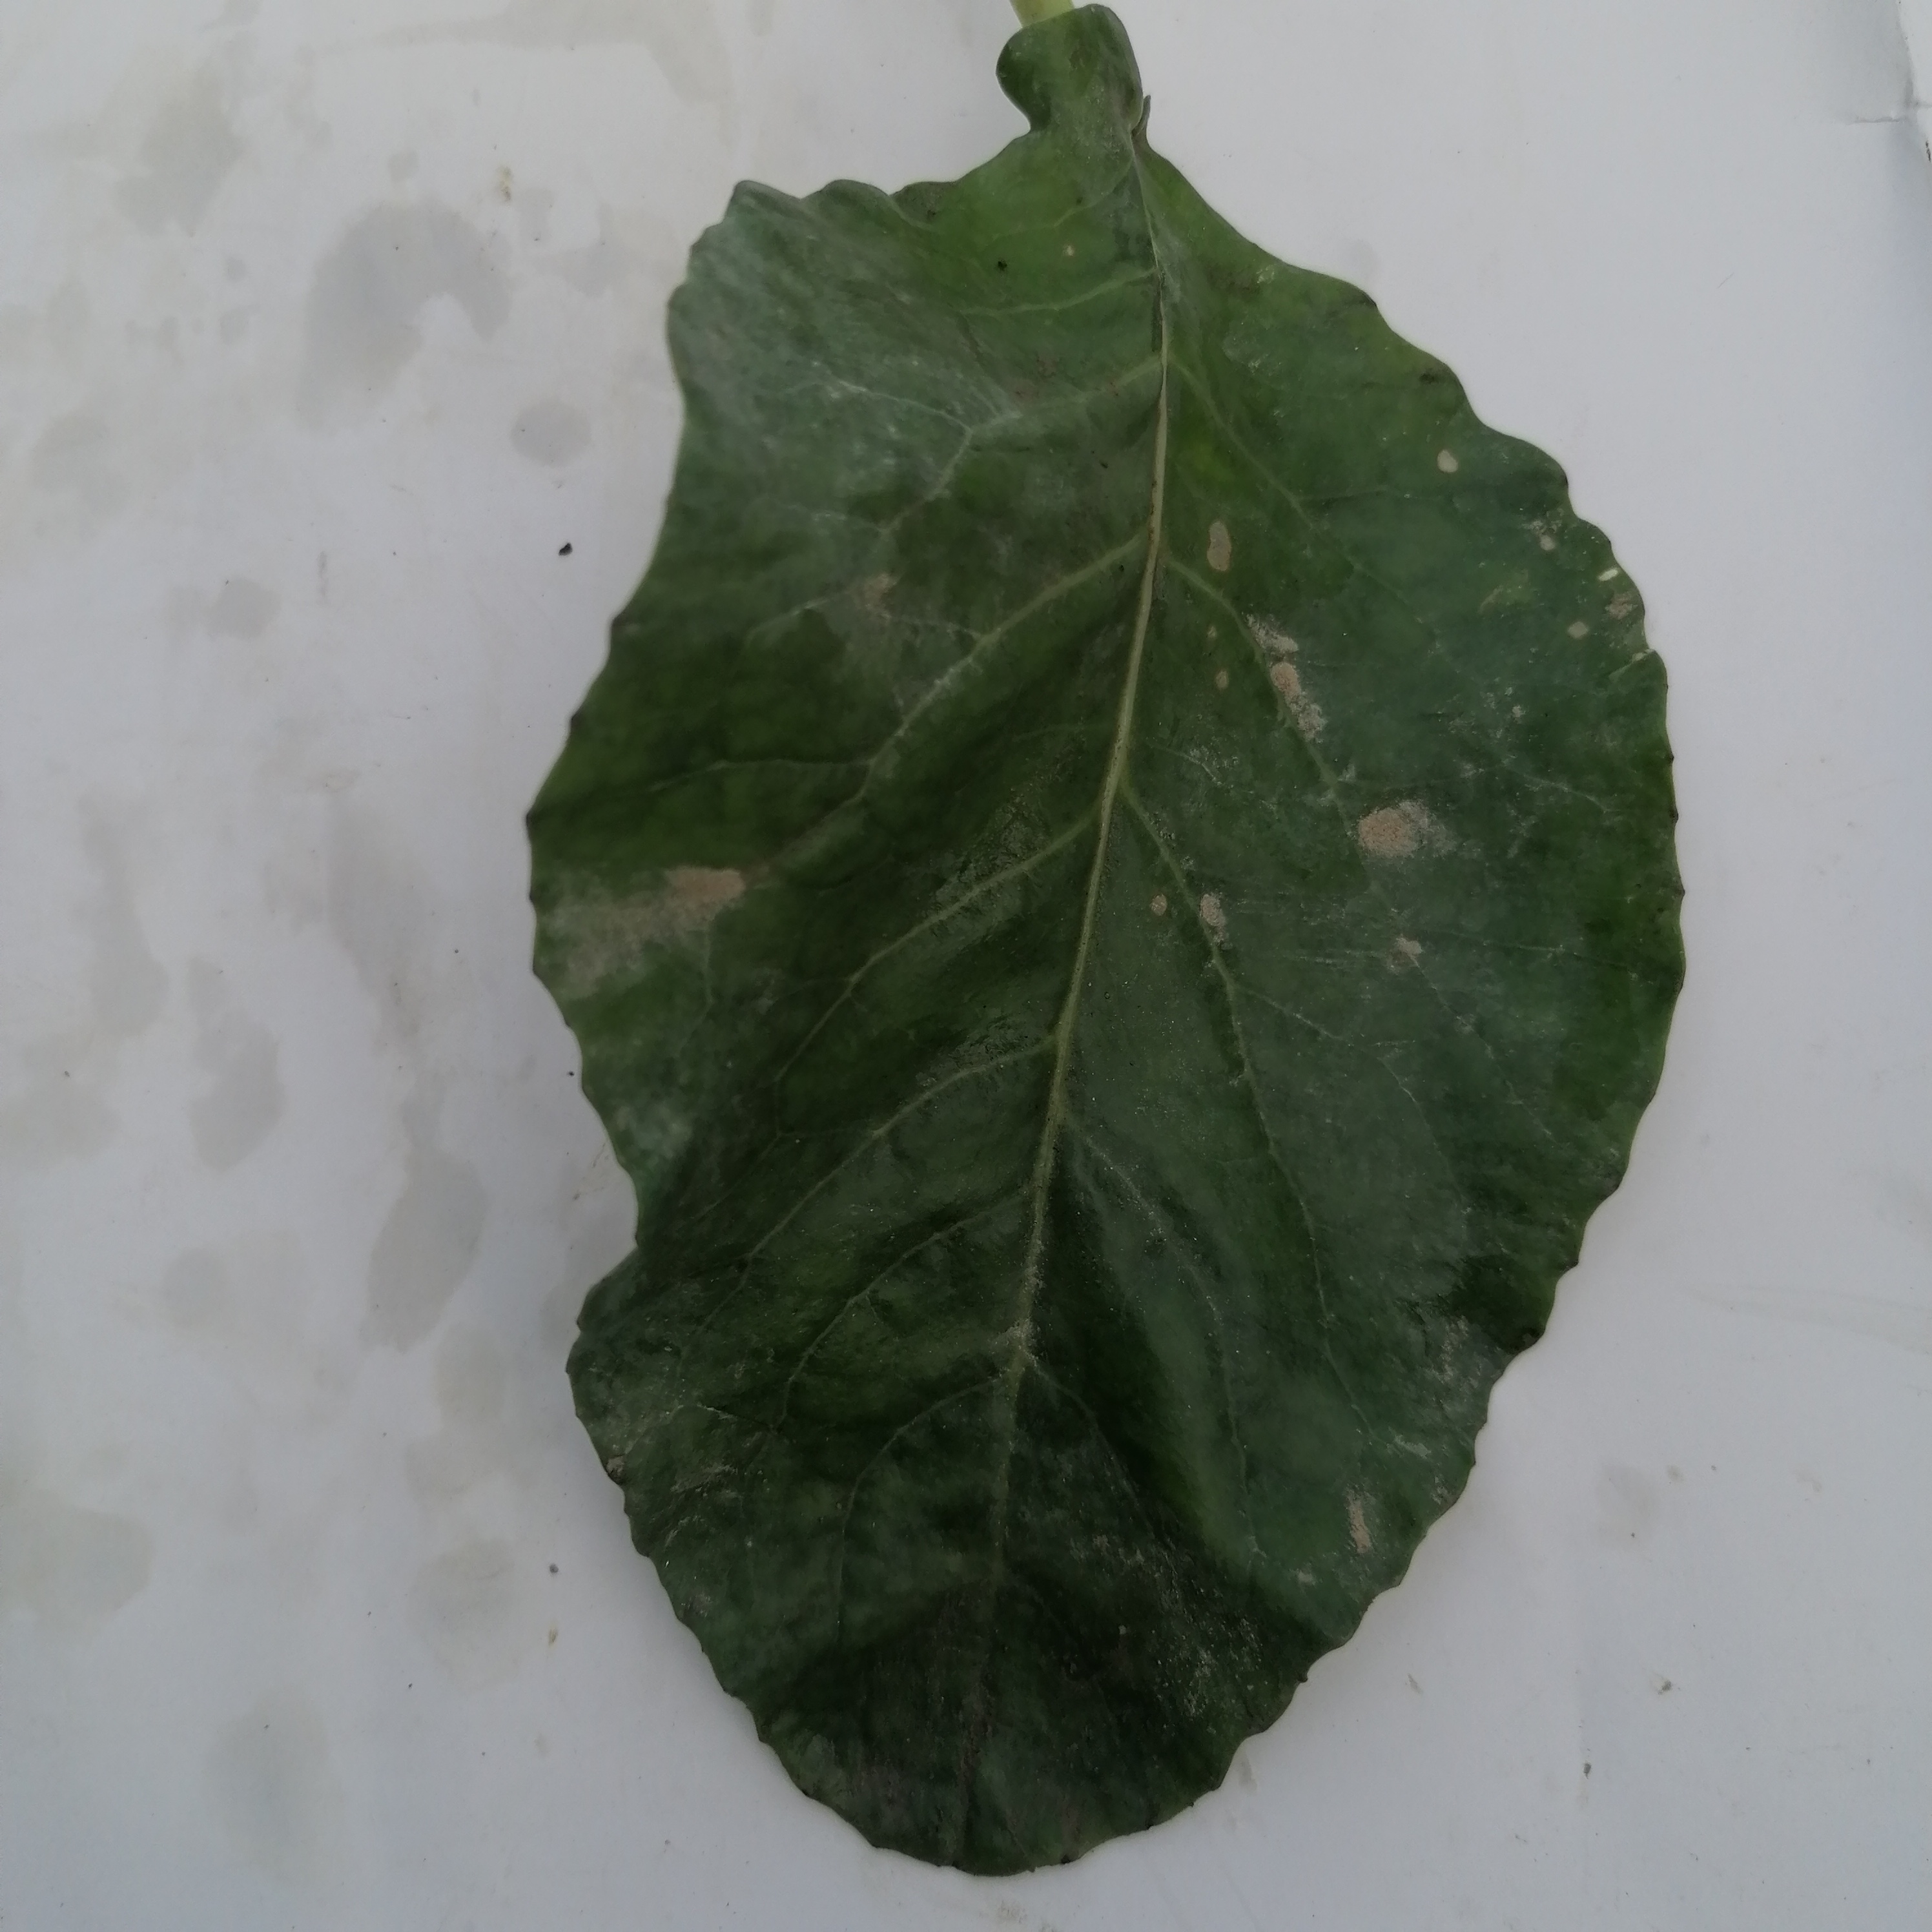
Label: Healthy